Nineteen Eighty-Four

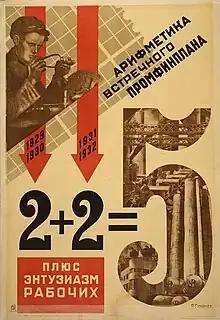
A 1931 poster for the first five-year plan of the Soviet Union by reading "The arithmetic of an industrial-financial counter-plan: 2 + 2 plus the enthusiasm of the workers = 5"

The statement "2 + 2 = 5", used to torment Winston Smith during his interrogation, was a communist party slogan from the second five-year plan, which encouraged fulfilment of the five-year plan in four years. The slogan was seen in electric lights on Moscow house-fronts, billboards and elsewhere.